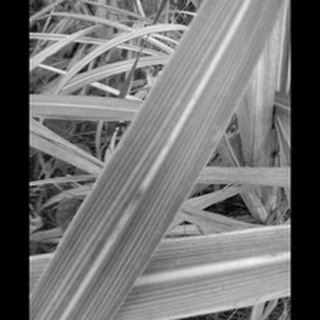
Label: sugarcane_red_rot